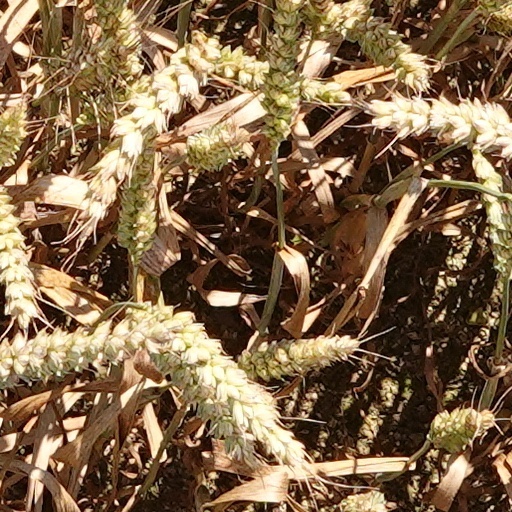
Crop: wheat